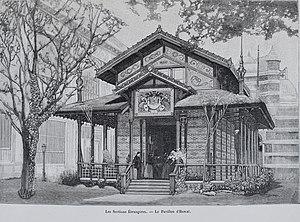
Le pavillon de Haïti-Hawaï est un ancien pavillon construit pour l’Exposition universelle de 1889 à Paris et situé aujourd’hui dans la commune française de La Garenne-Colombes dans les Hauts-de-Seine. Construit pour la république d’Haïti, il fut cédé avant l’ouverture de l’Exposition au royaume d’Hawaï. Après l'Exposition, il a été démonté puis reconstruit et transformé en habitation privée.